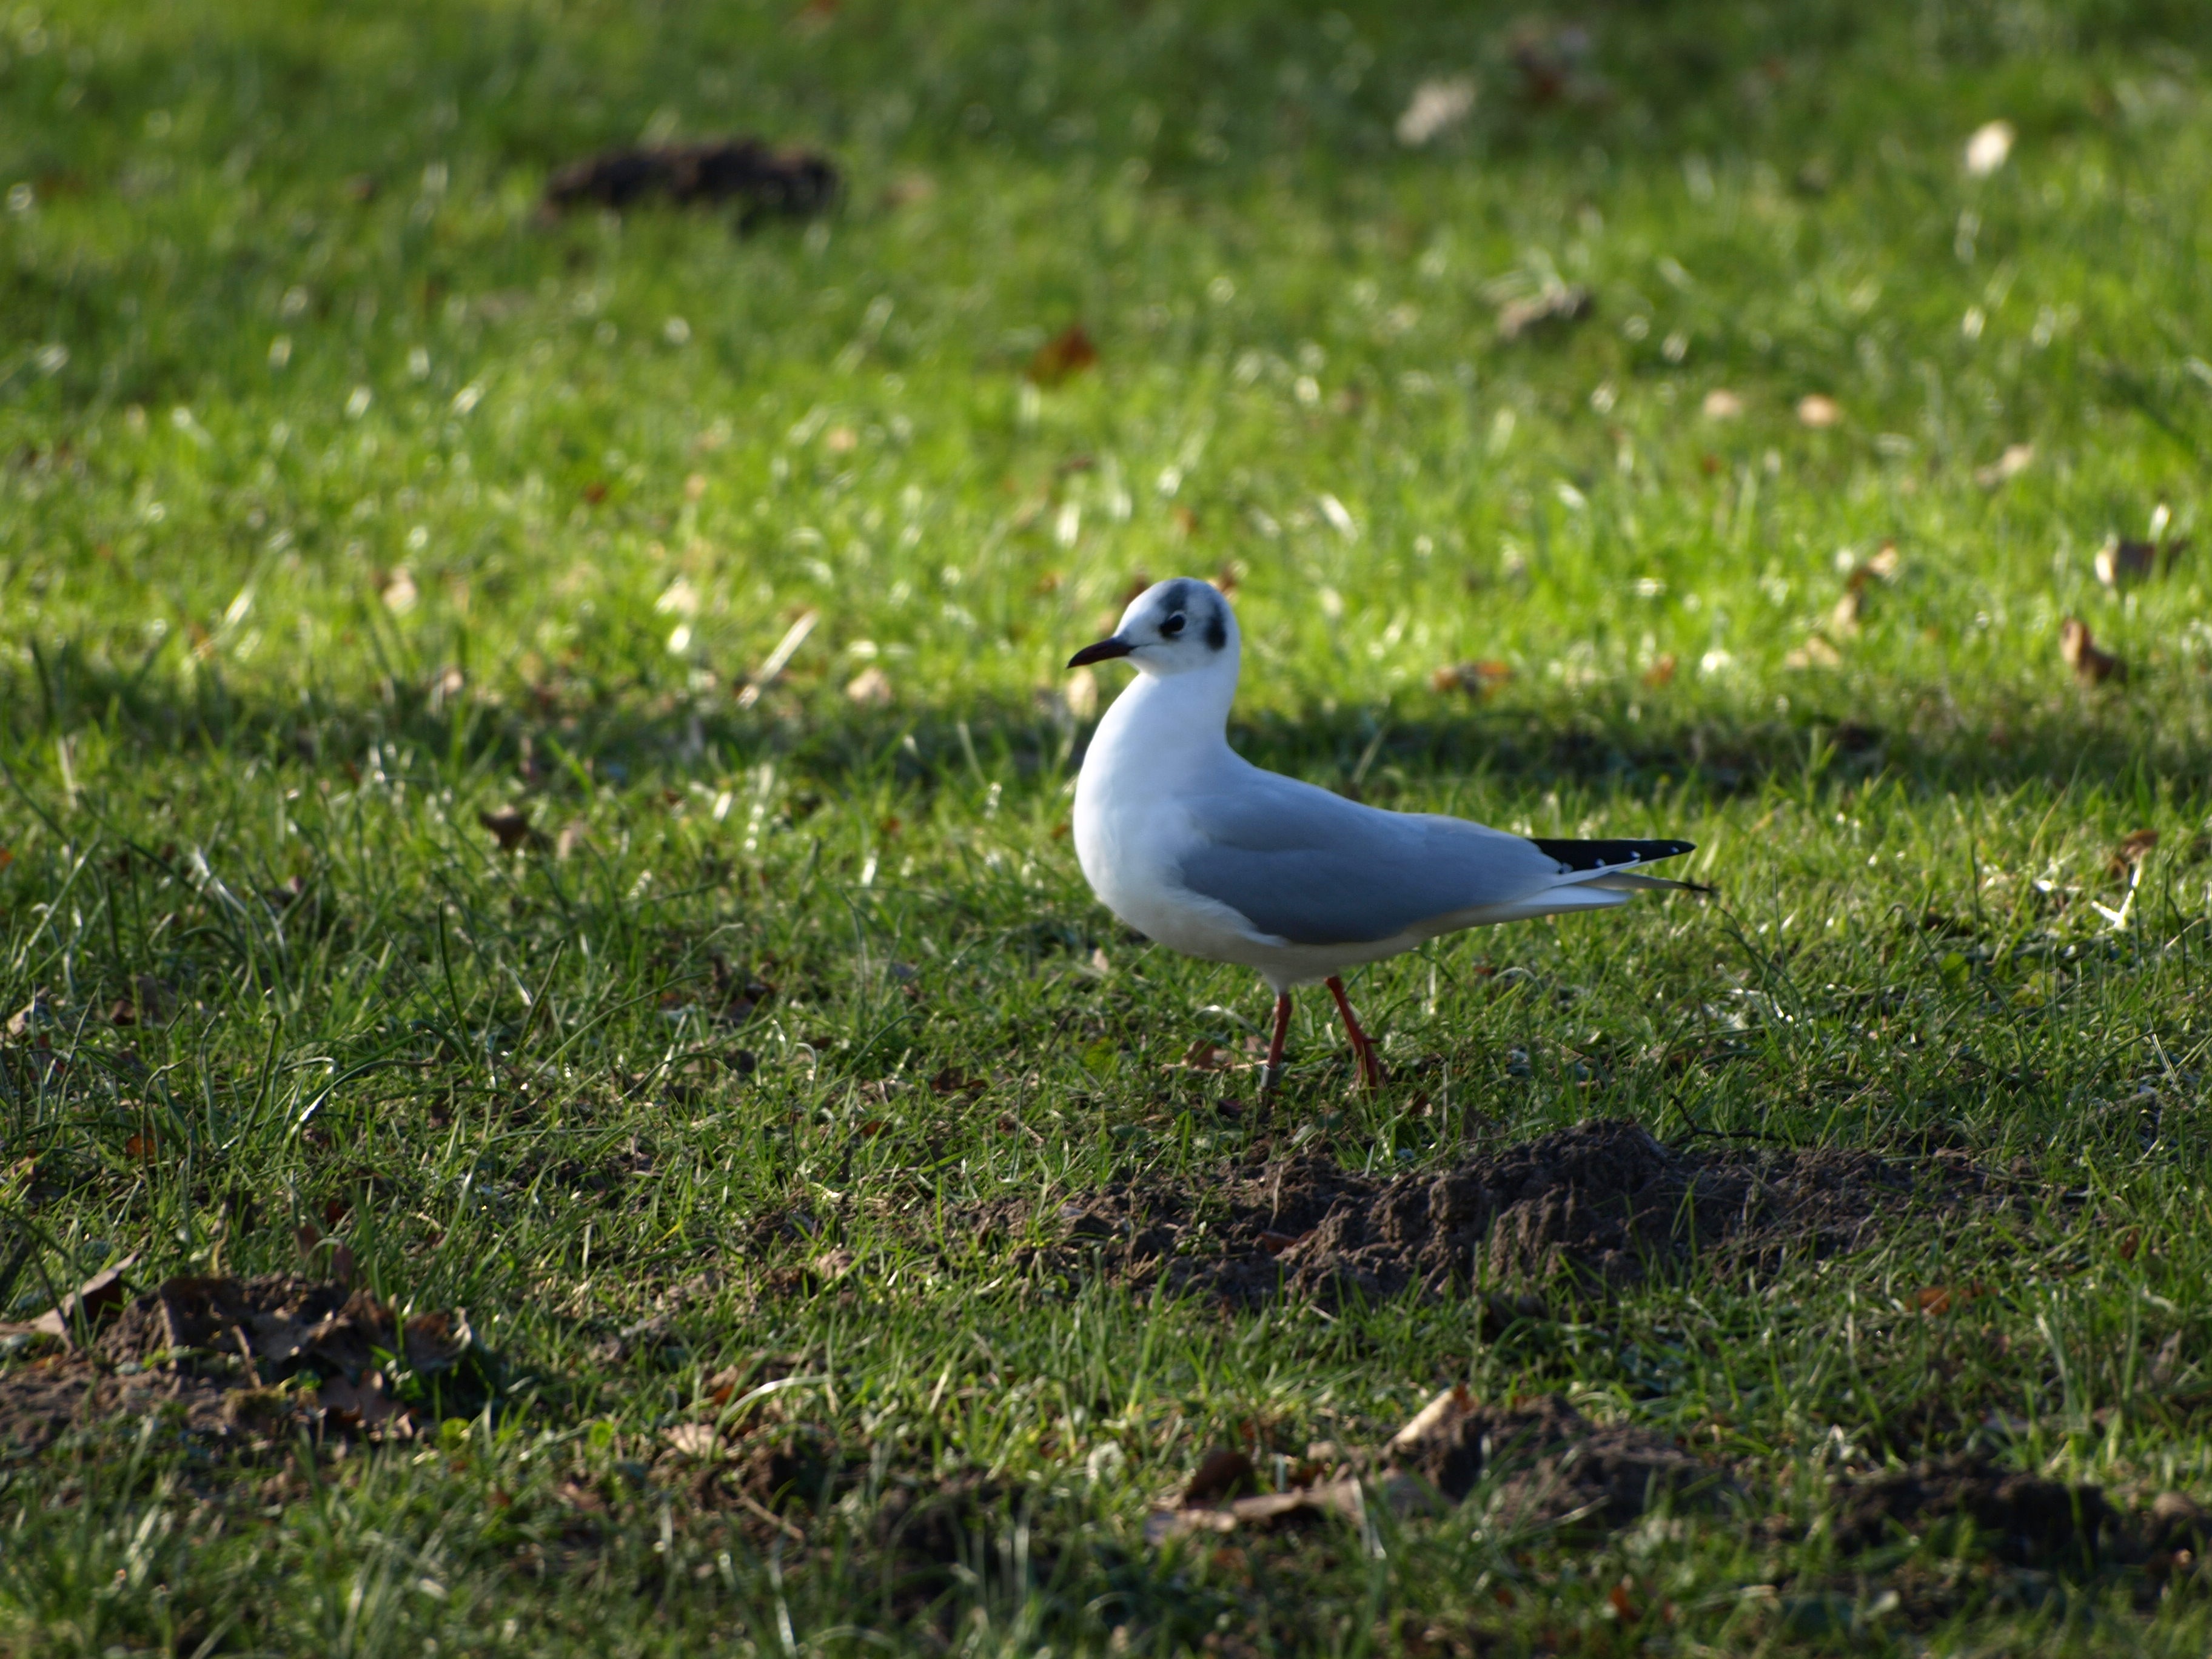
nature, grass, outdoor, bird, animal, seabird, seagull, wildlife, green, gull, beak, park, fauna, wetland, vertebrate, habitat, shorebird, charadriiformes